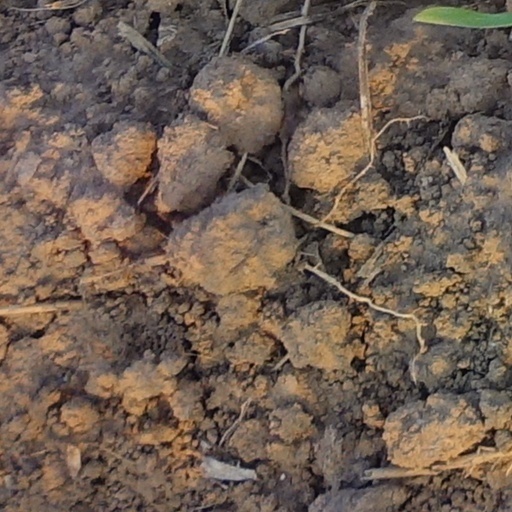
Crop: wheat